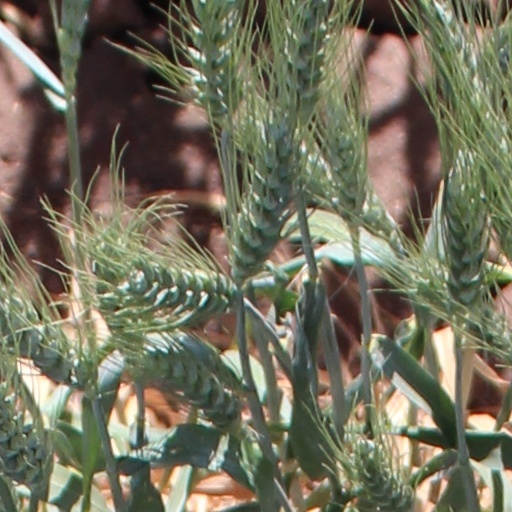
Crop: wheat